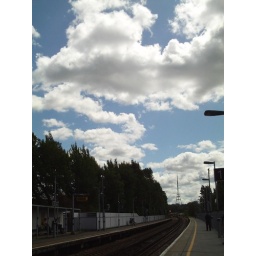
DCIM\101MEDIA. This is near the West Dulwich train station. The clouds are so pretty!